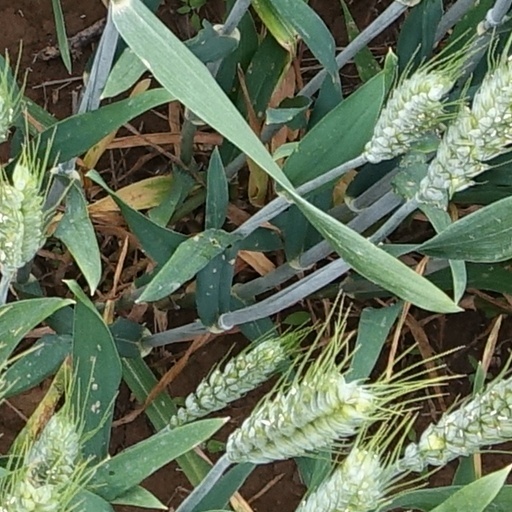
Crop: wheat